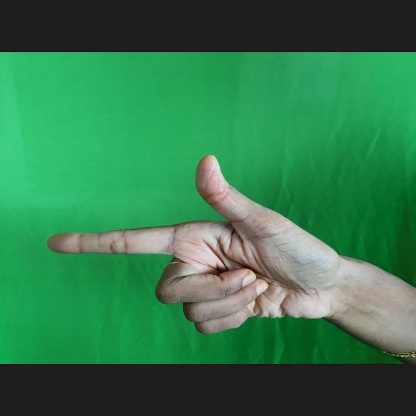
Mudra: Chandrakala